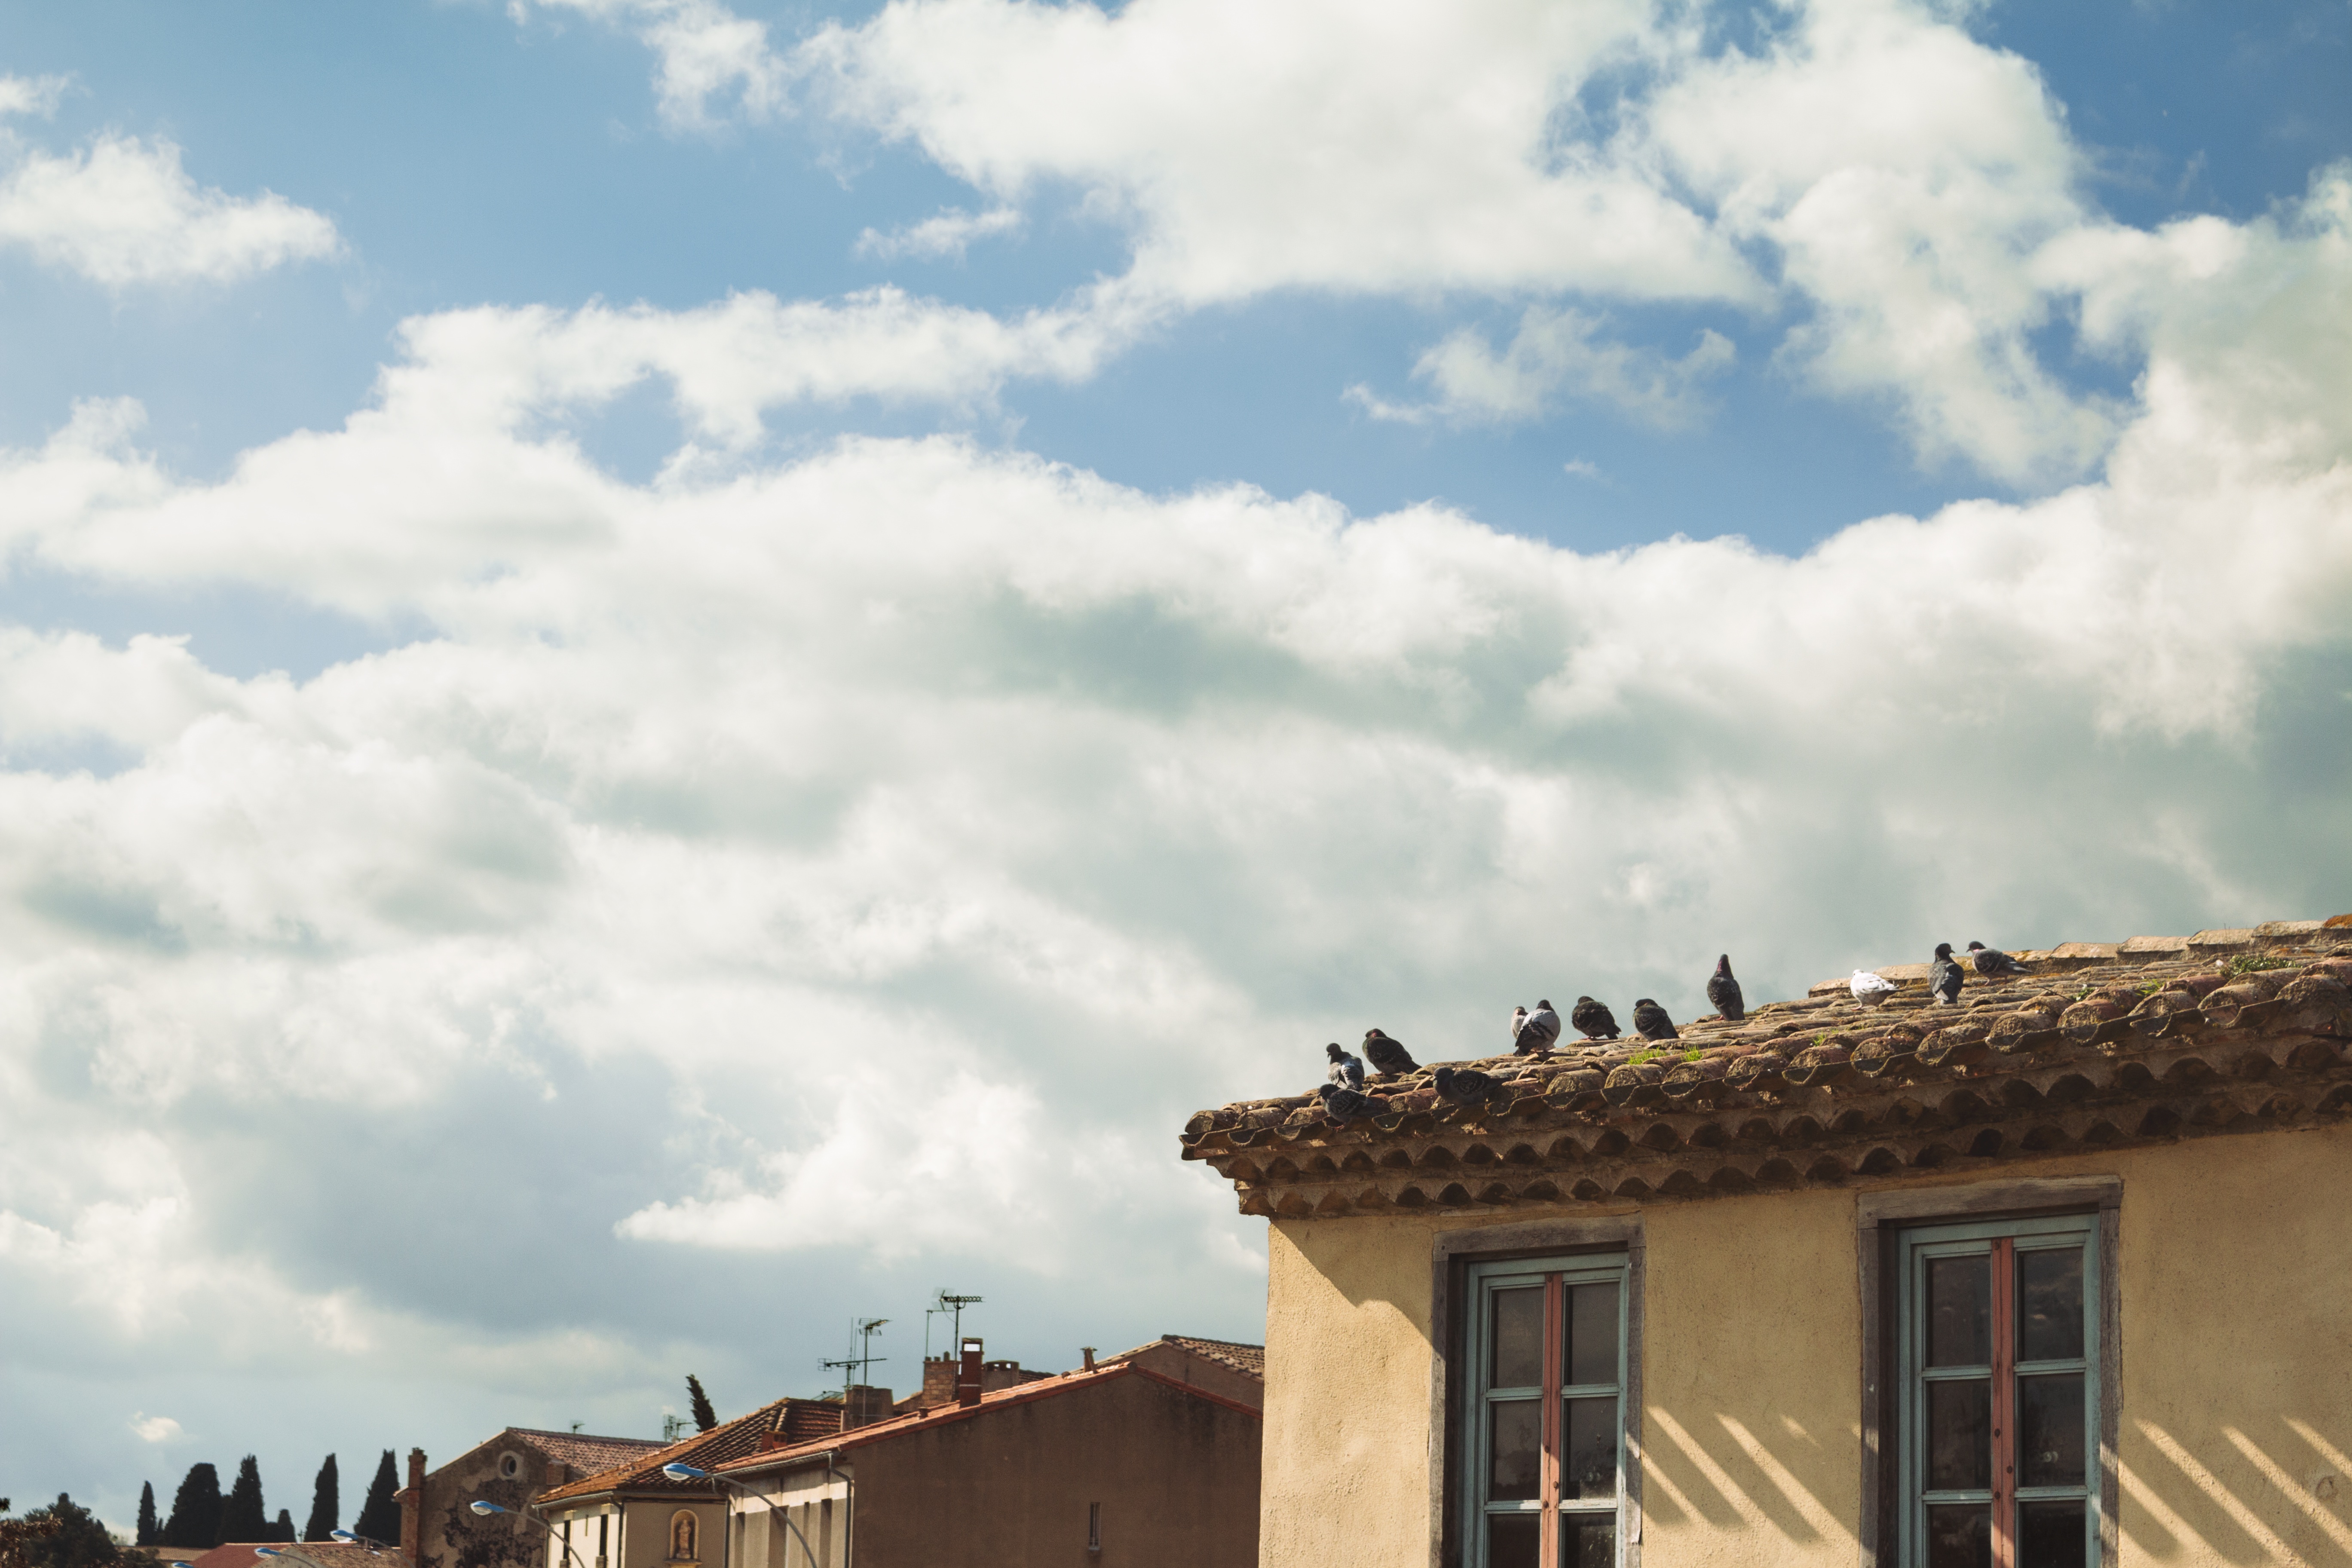
cloud, sky